Answer in natural language. Consider the 3D positions of the objects in the scene and not just the 2D positions in the image. Is the centerpoint of  dark tufted sofa at a higher height than black colour tv stand? Choose between the following options: no or yes
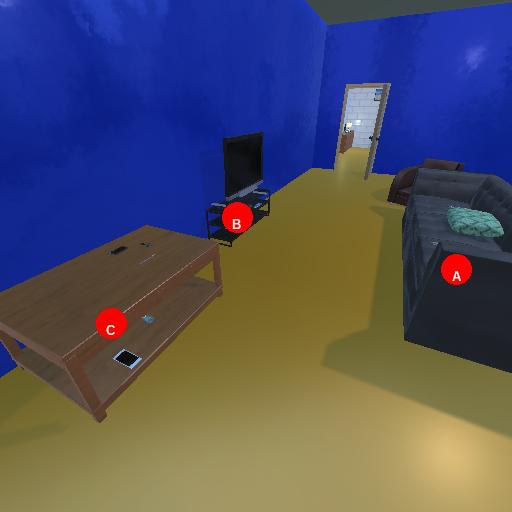
<answer>yes</answer>